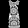
Label: Dress